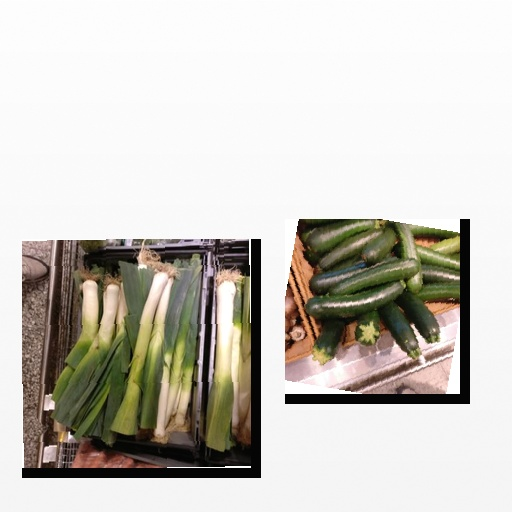
Food items: zucchini, leek